Hong Kong Space Museum

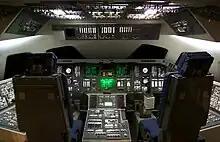
A one-on-one scale model of a Space Shuttle cockpit with the control system was once on display in the Space Museum. It was removed after the renovation in September 2015.

The museum has two wings: east wing and west wing. The former consists of the nucleus of the museum's planetarium, which has an egg-shaped dome structure. Beneath it is the Stanley Ho Space Theatre, the Hall of Space Science, workshops and offices. The west wing houses the Hall of Astronomy, the Lecture Hall, a gift shop and offices.